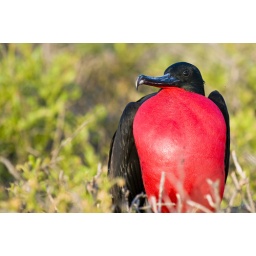
During breeding season, the male inflates its red throat pouch in an effort to attract a female